Question: Please indicate a possible affordance area of the hold_fork that can be used for holding
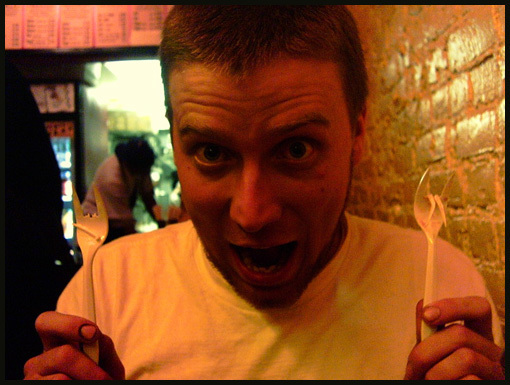
Answer: [409.861, 159.727, 459.413, 372.265]